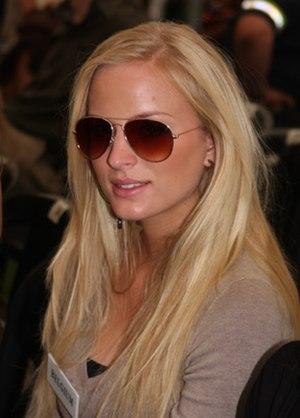
Alizée Poulicek est un mannequin d'origine belgo-tchèque. Elle a été élue Miss Belgique 2008 lors d'une soirée au Lotto Arena d'Anvers le 15 décembre 2007. Elle est la 16ᵉ francophone à être élue Miss Belgique.